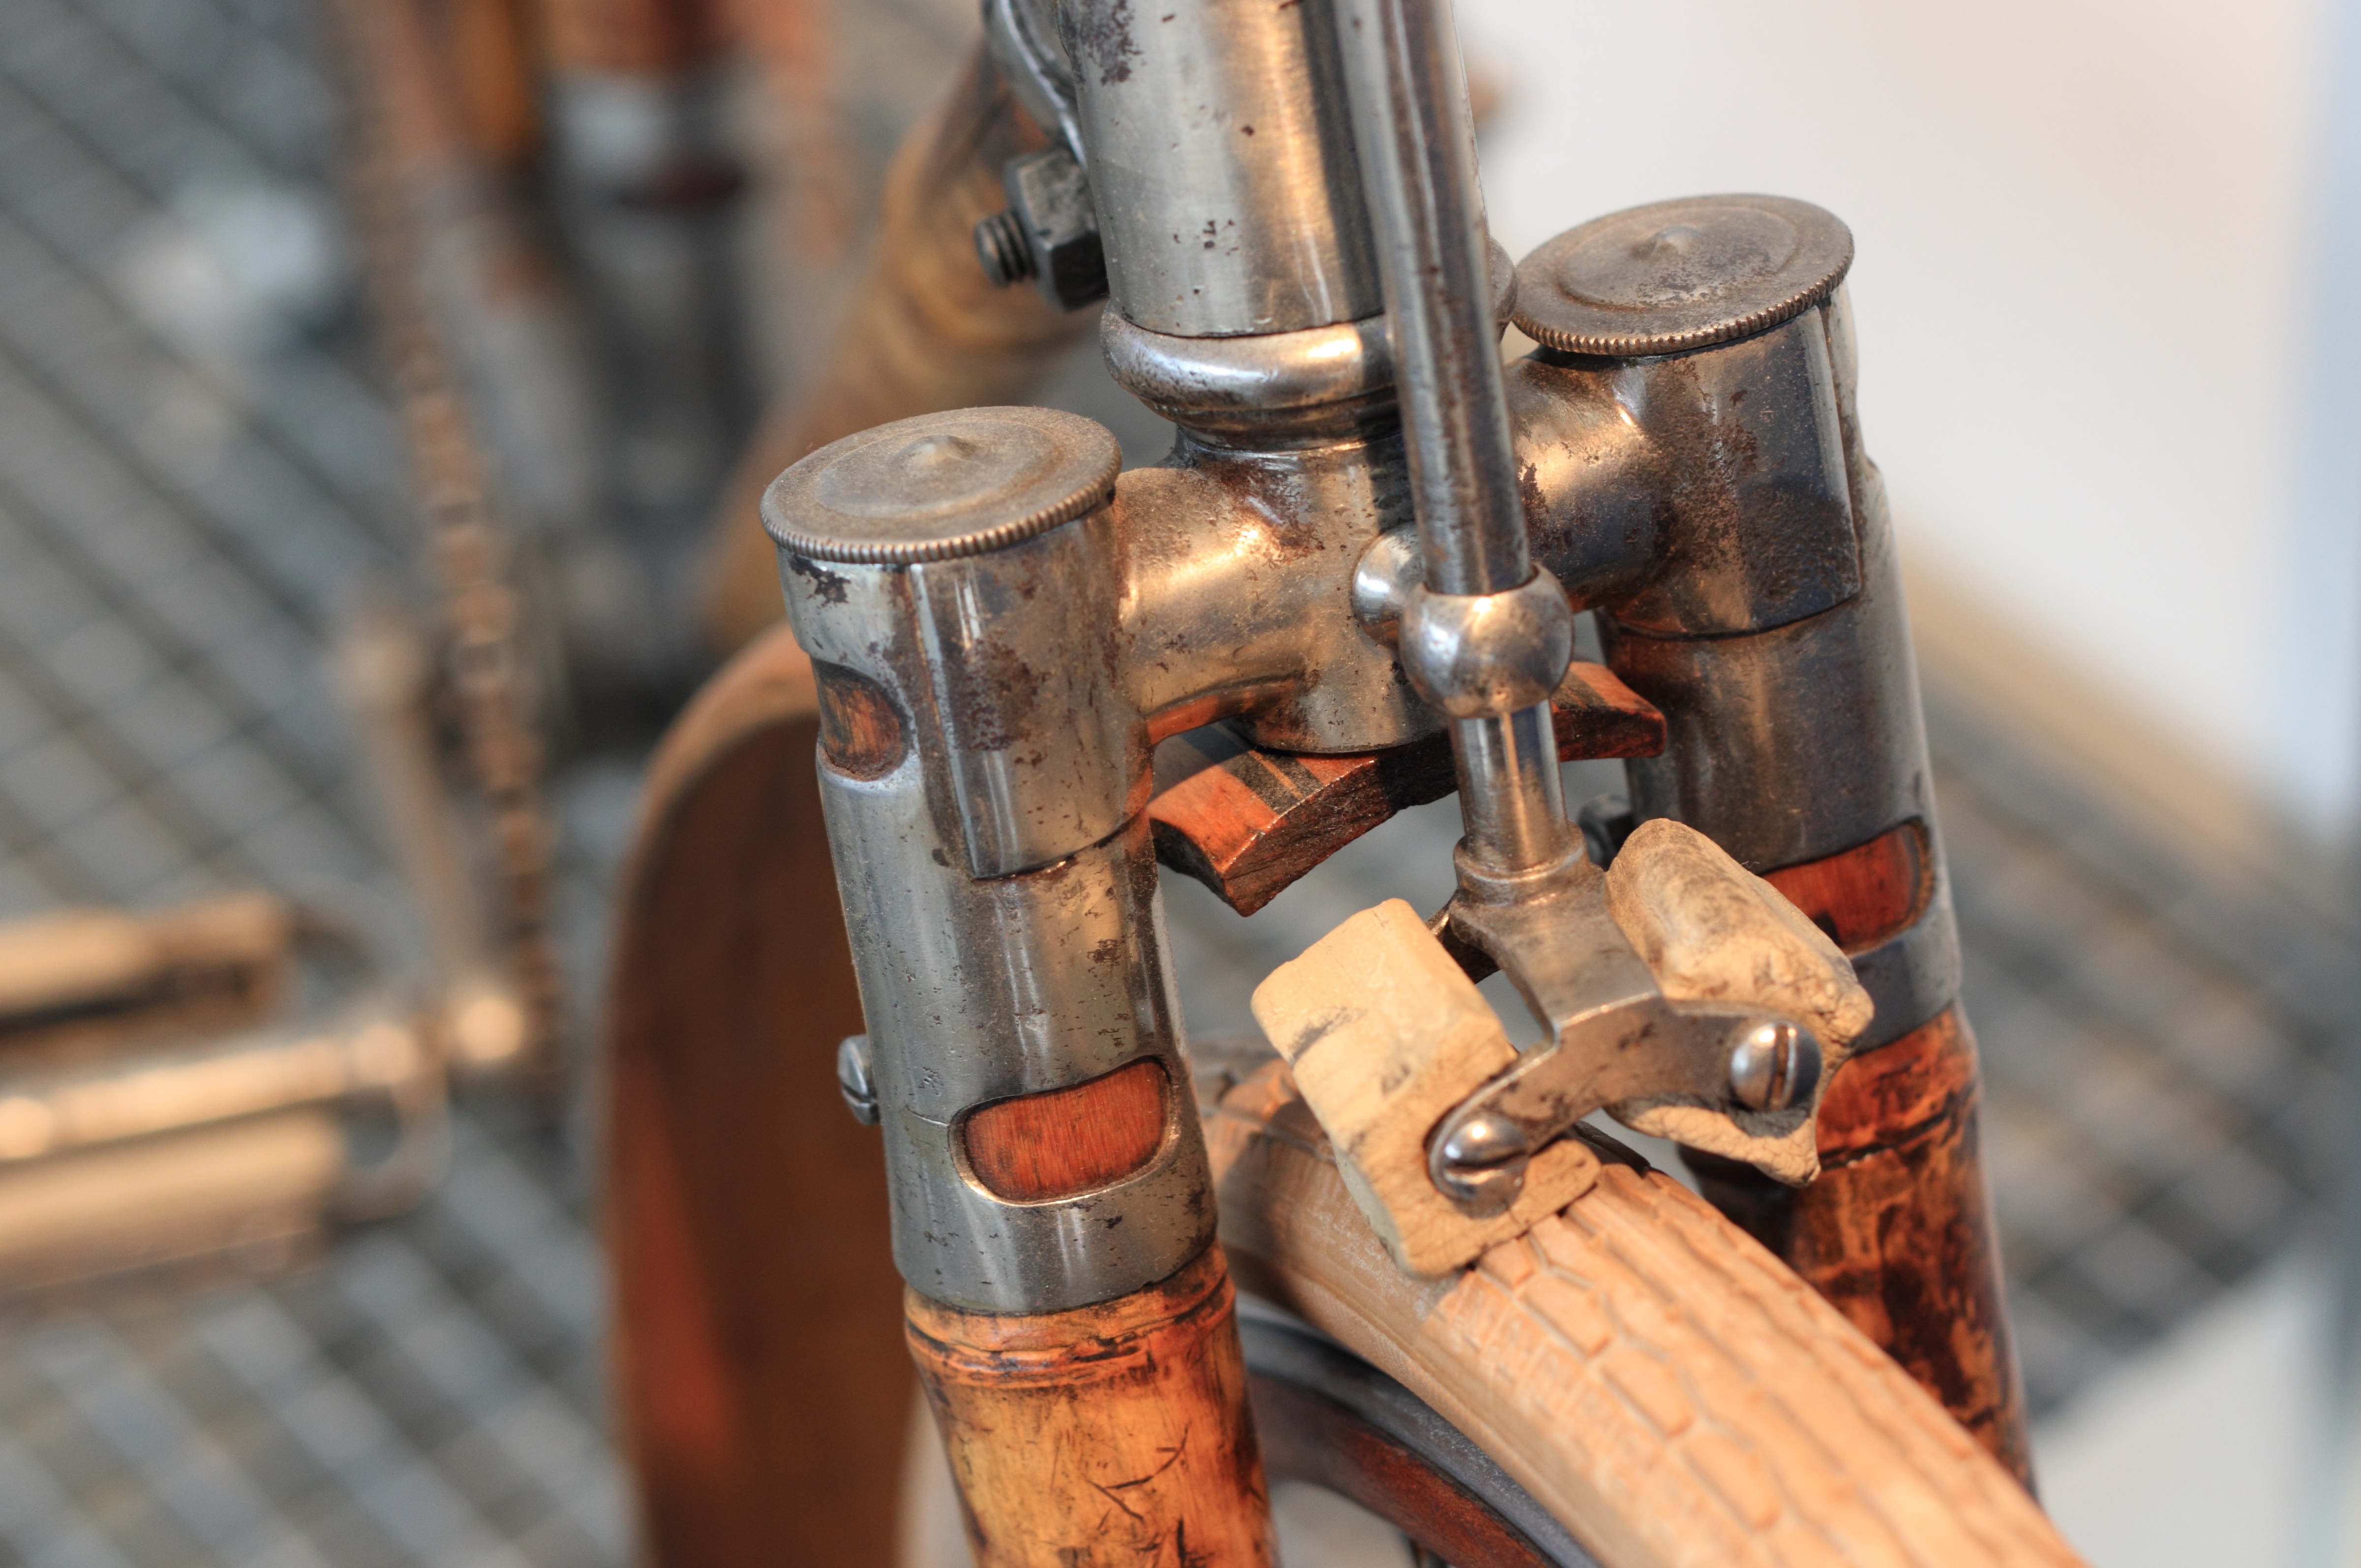
bicycle, museum, metal, cool image, republic, cool photo, bamboo, czech, technical, praque